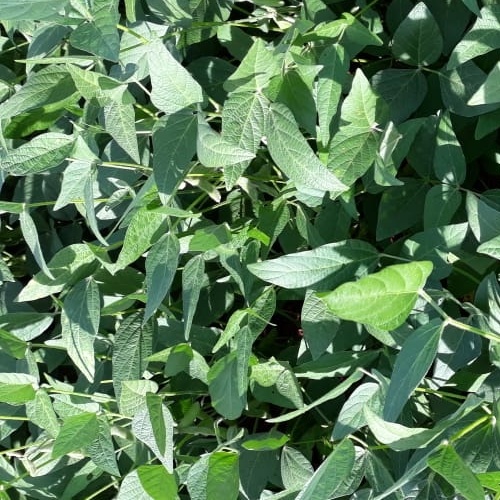
Label: Healthy